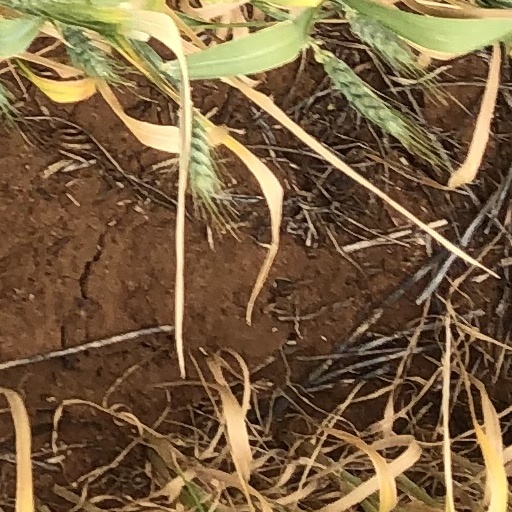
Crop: wheat